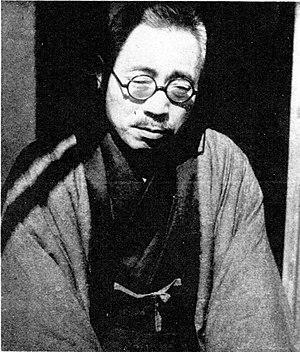
Ōmi Komaki, 11 mai 1894 – 29 octobre 1978, est le nom de plume d'un érudit et traducteur de littérature française des ères Taishō et Shōwa du Japon. Son véritable nom est Komaki Ōmiya.